Totalisator Agency Board

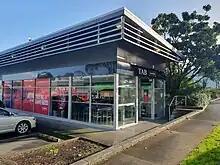
A TAB store in Glen Eden, West Auckland, New Zealand

The Totalisator Agency Board, universally shortened to TAB or T.A.B., is the name given to monopoly totalisator organisations in Australia, New Zealand and South Africa. They operate betting shops and online betting. They were originally government owned, but in Australia most have been privatised. In Victoria, for instance, the Victorian Totalisator Agency Board began operating in March 1961 as a state enterprise, and was privatised in 1994.